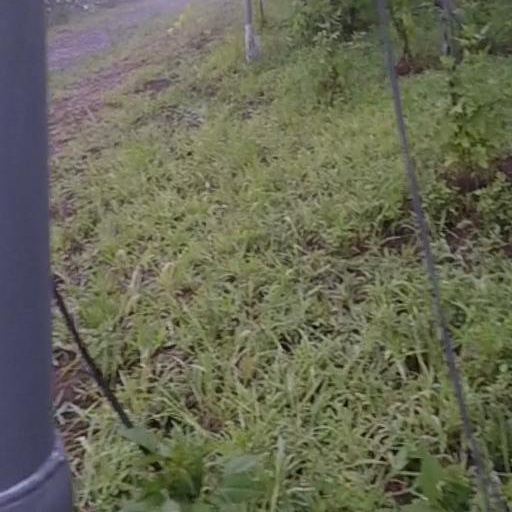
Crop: grape